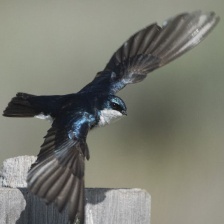
Species: TREE SWALLOW
Scientific name: TACHYCINETA BICOLOR